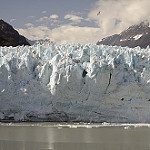
Scene: Outdoor